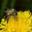
Label: bee